Such a Little Pirate

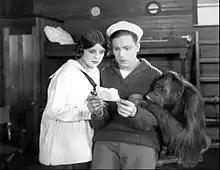
Scene from the film

On Rotten Tomatoes, the film holds an approval rating of 80% based on 5 reviews, with an average rating of 0/10.